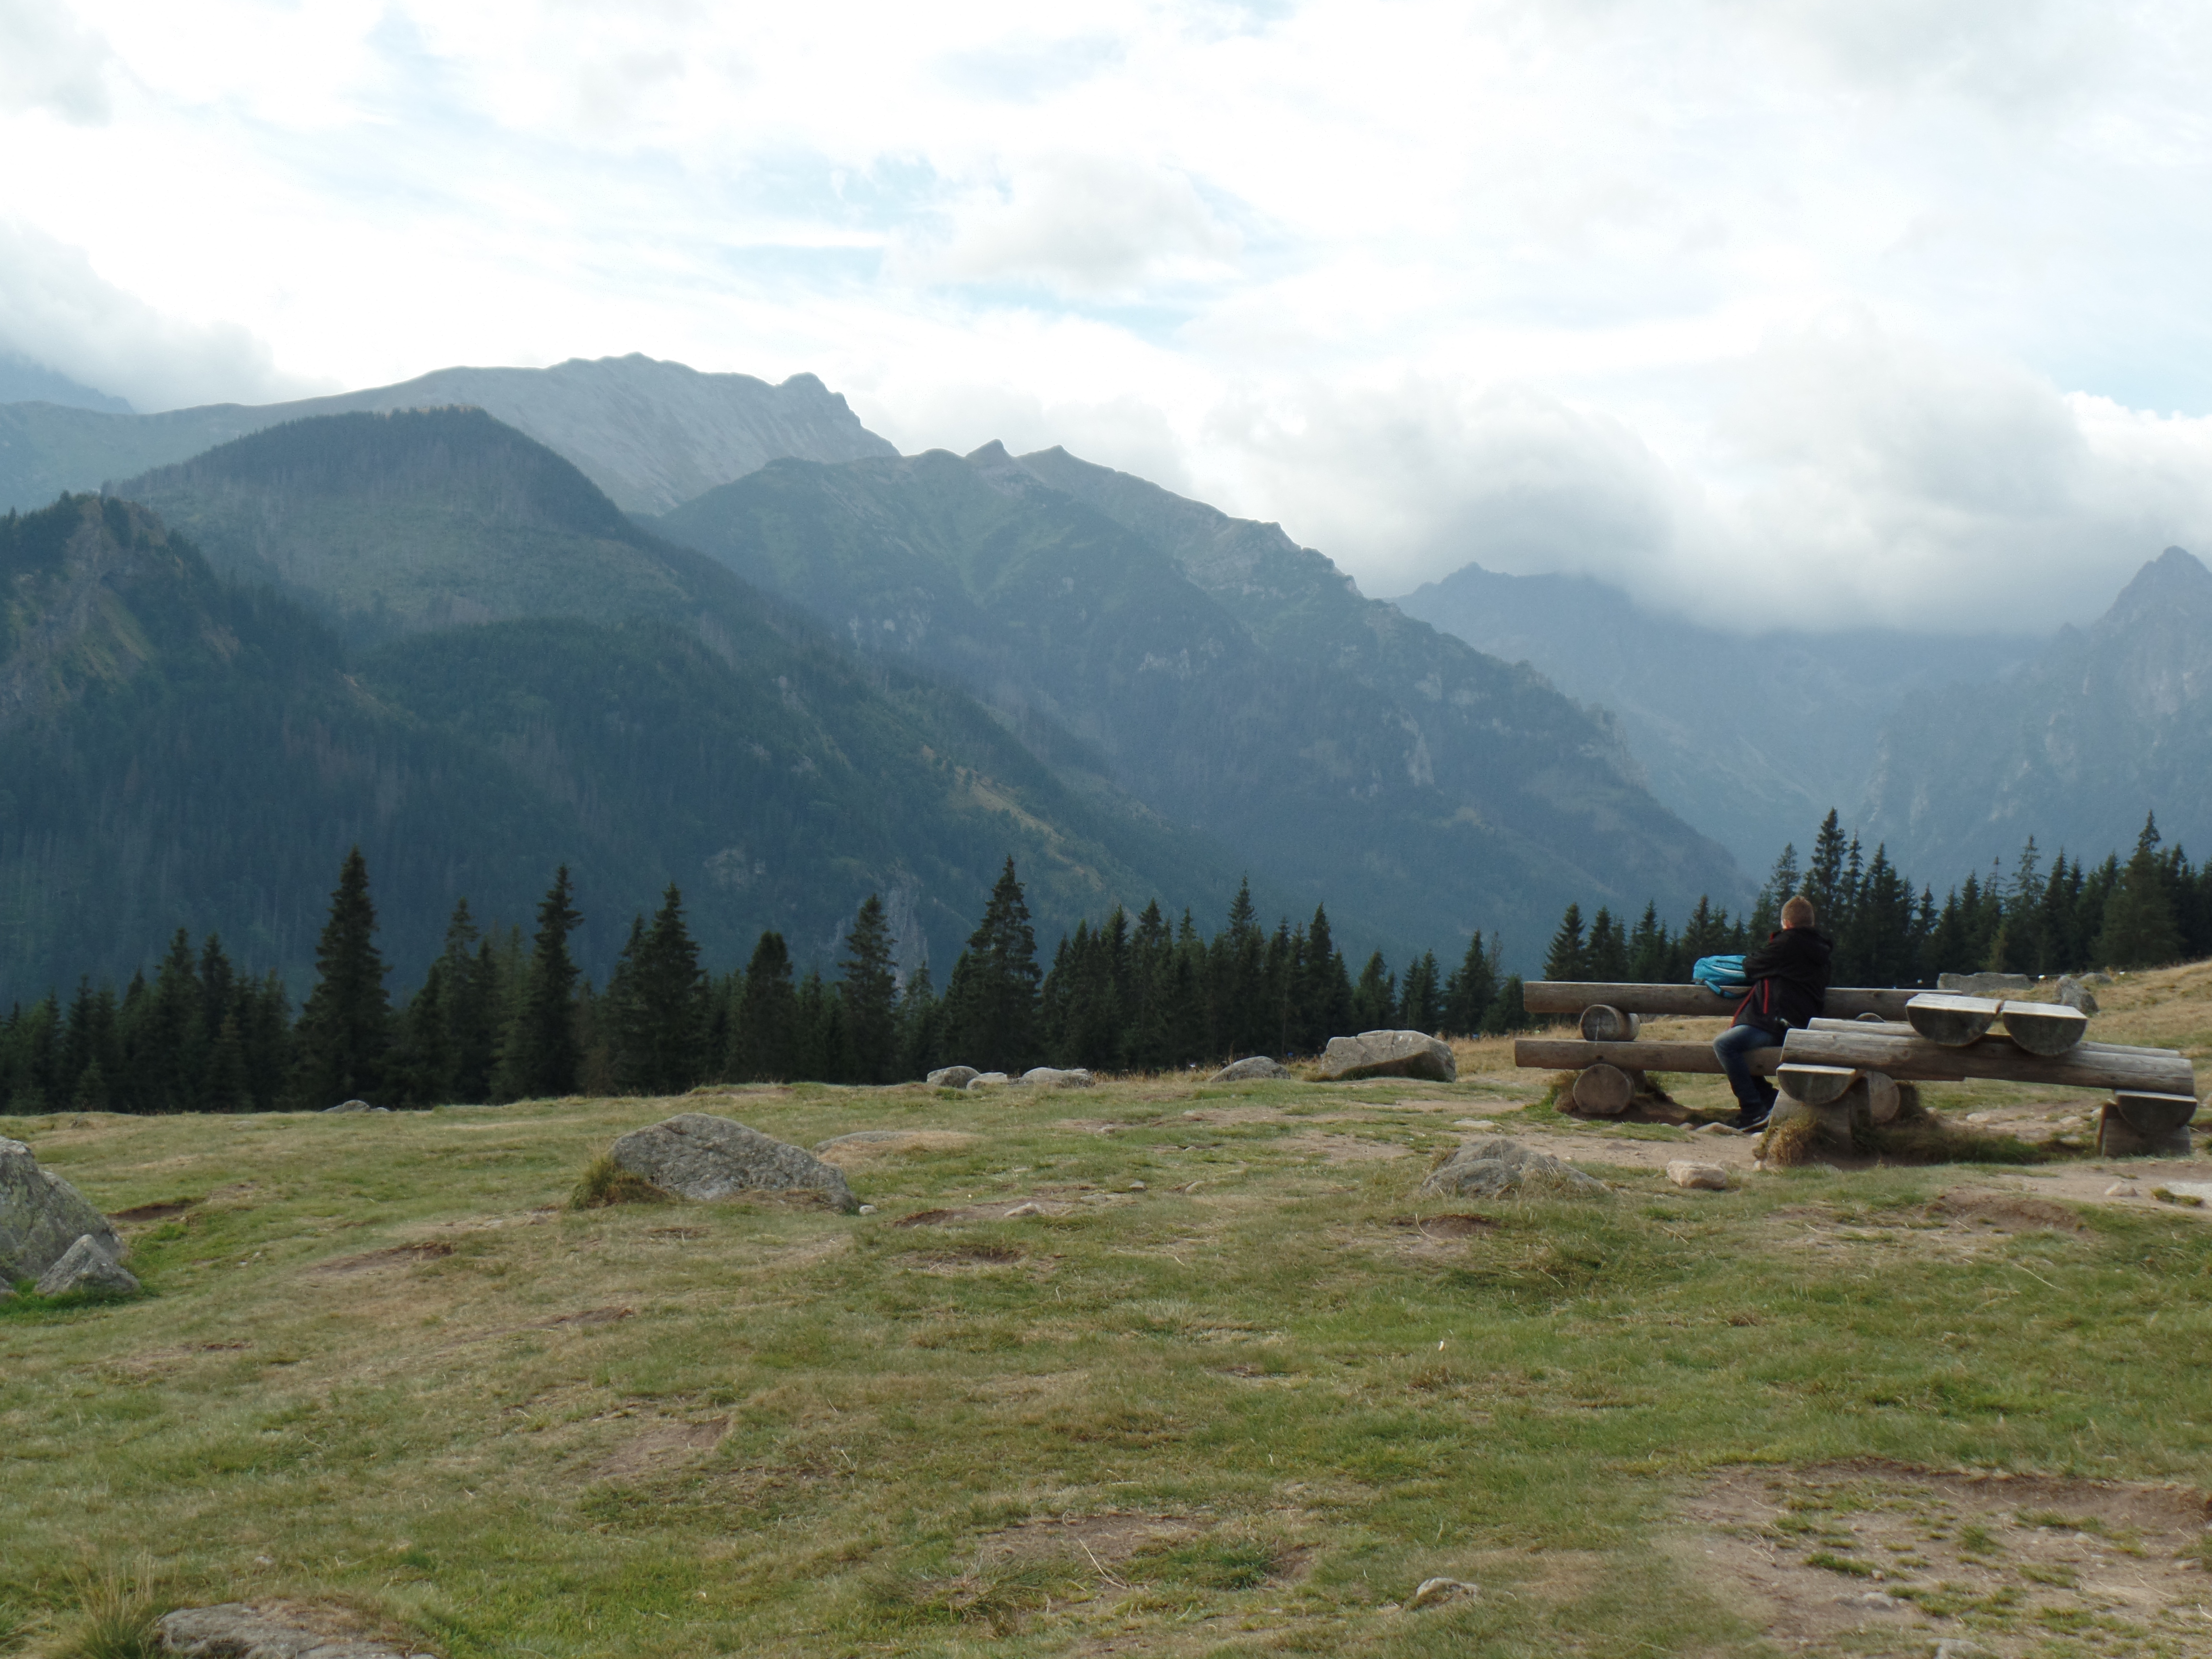
natural, cloud, sky, mountain, plant, tree, highland, natural landscape, grassland, landscape, mountainous landforms, grass, plain, meadow, valley, cumulus, mountain range, hill, forest, road, recreation, pasture, plateau, hill station, massif, slope, fell, ridge, conifer, steppe, summit, ranch, tourism, vacation, lake district, rock, alps